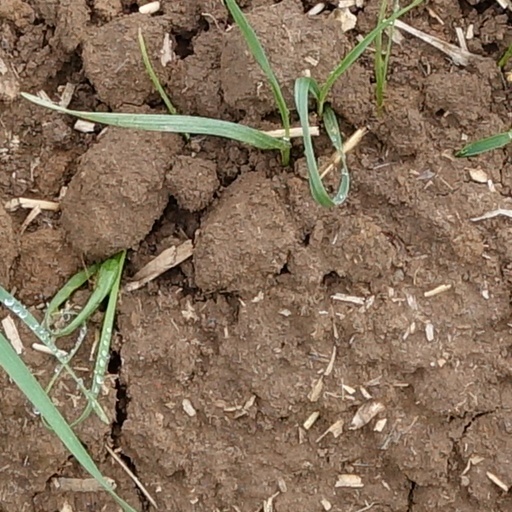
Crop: wheat